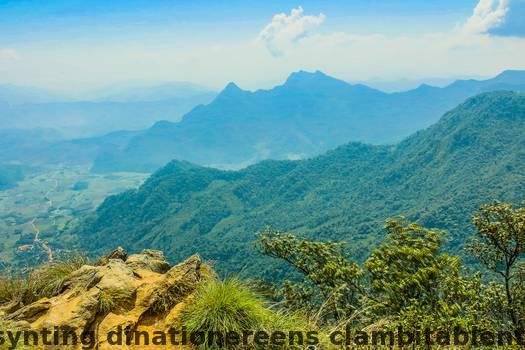
Label: Watermark